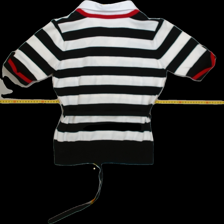
View: back
Type: Sweater
Category: Ladies
Brand: KappAhl
Colors: Red, White, Black
Material: 80% Cotton 20% Wool
Pattern: Striped
Cut: Regular, Collar
Size: M
Season: All
Trend: No trend
Stains: Yes
Price range: <50
Recommended usage: Export